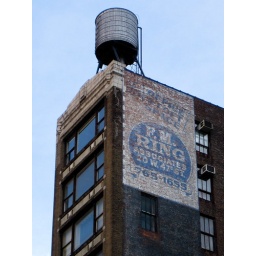
F.M. Ring Associates have a faded ghost sign below this water tower on the New York City skyline.